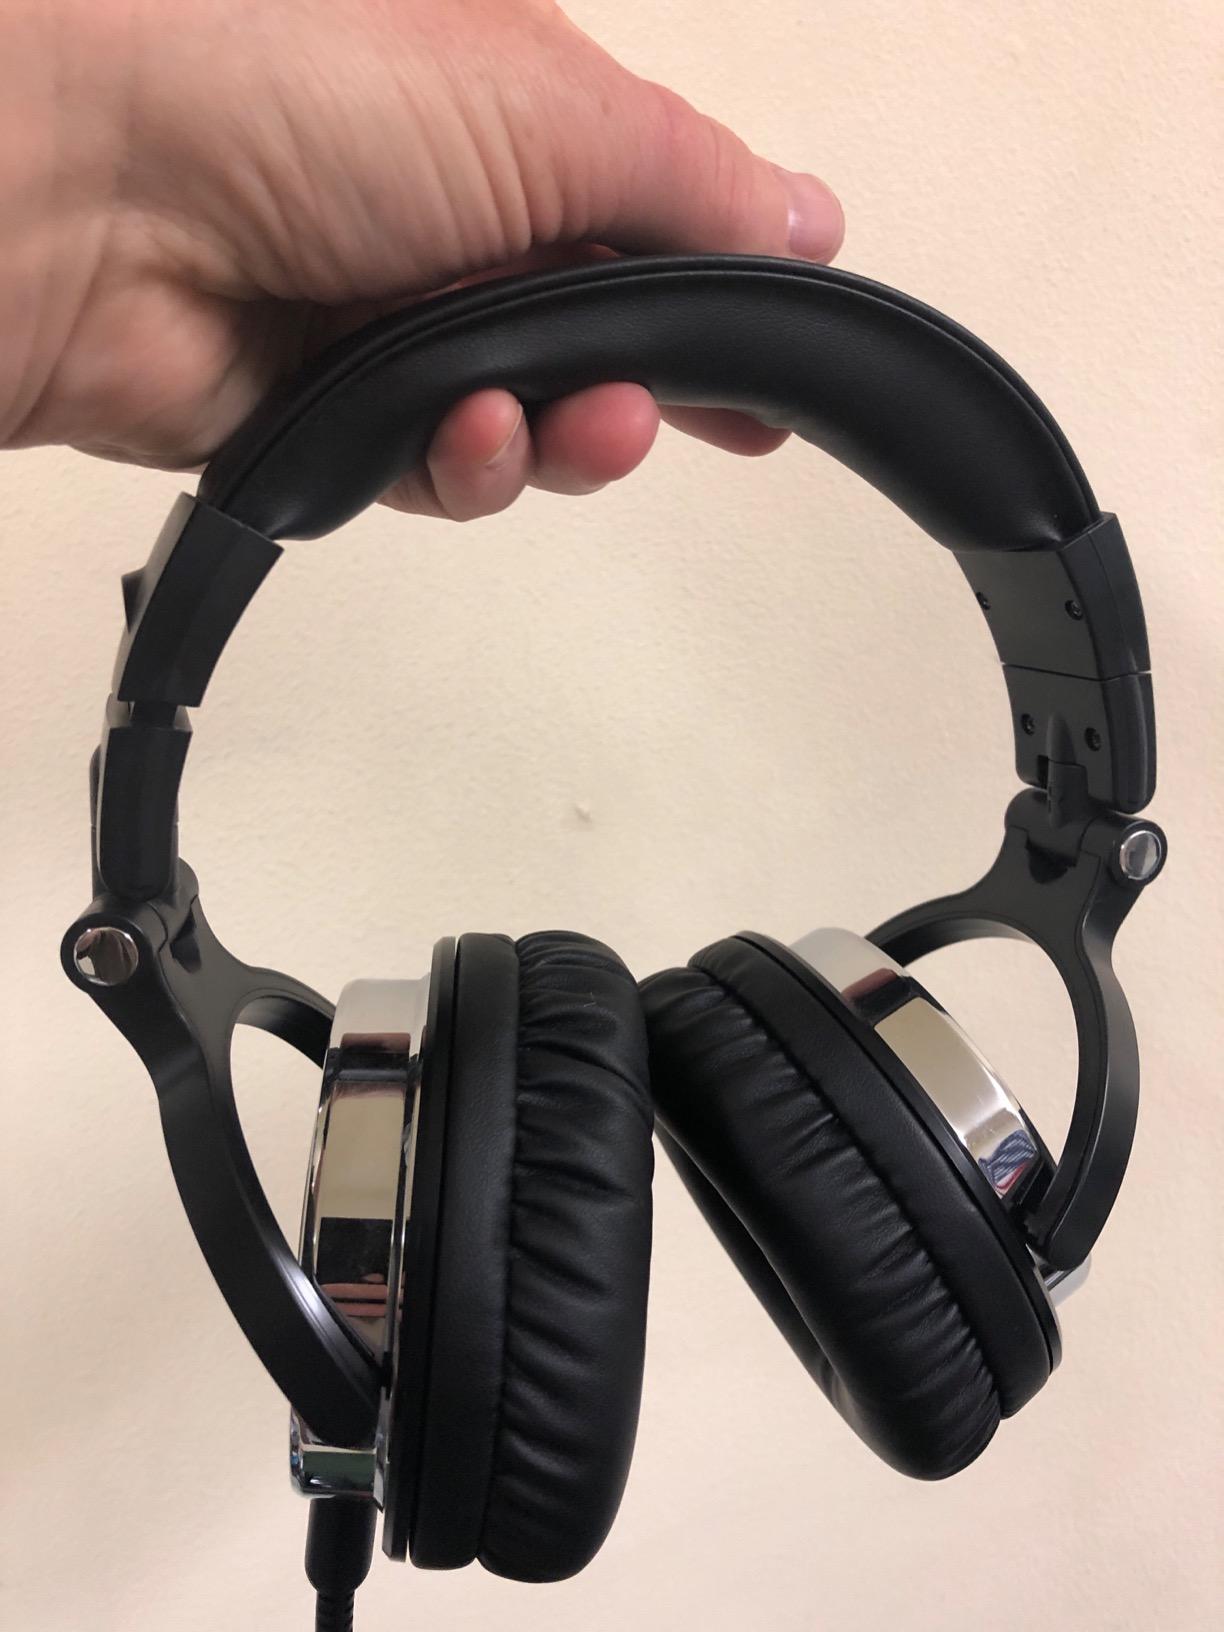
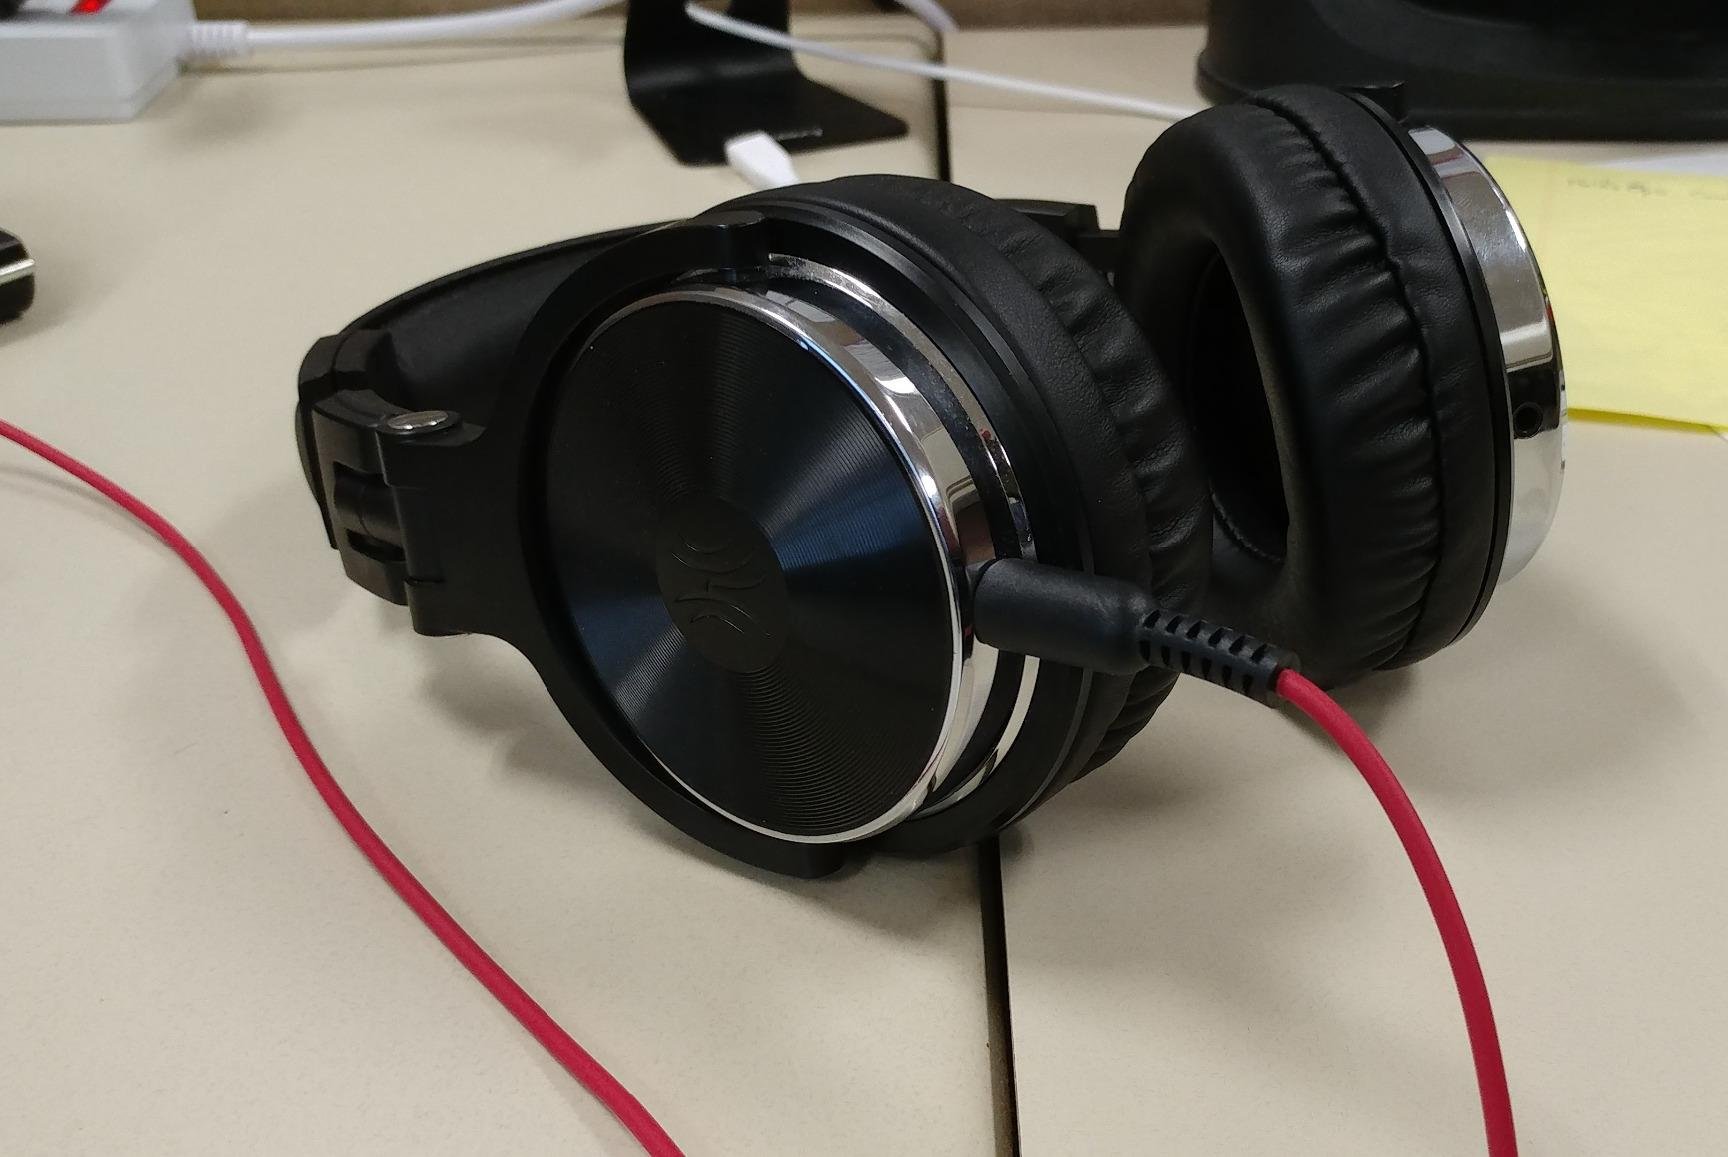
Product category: headphones
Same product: yes